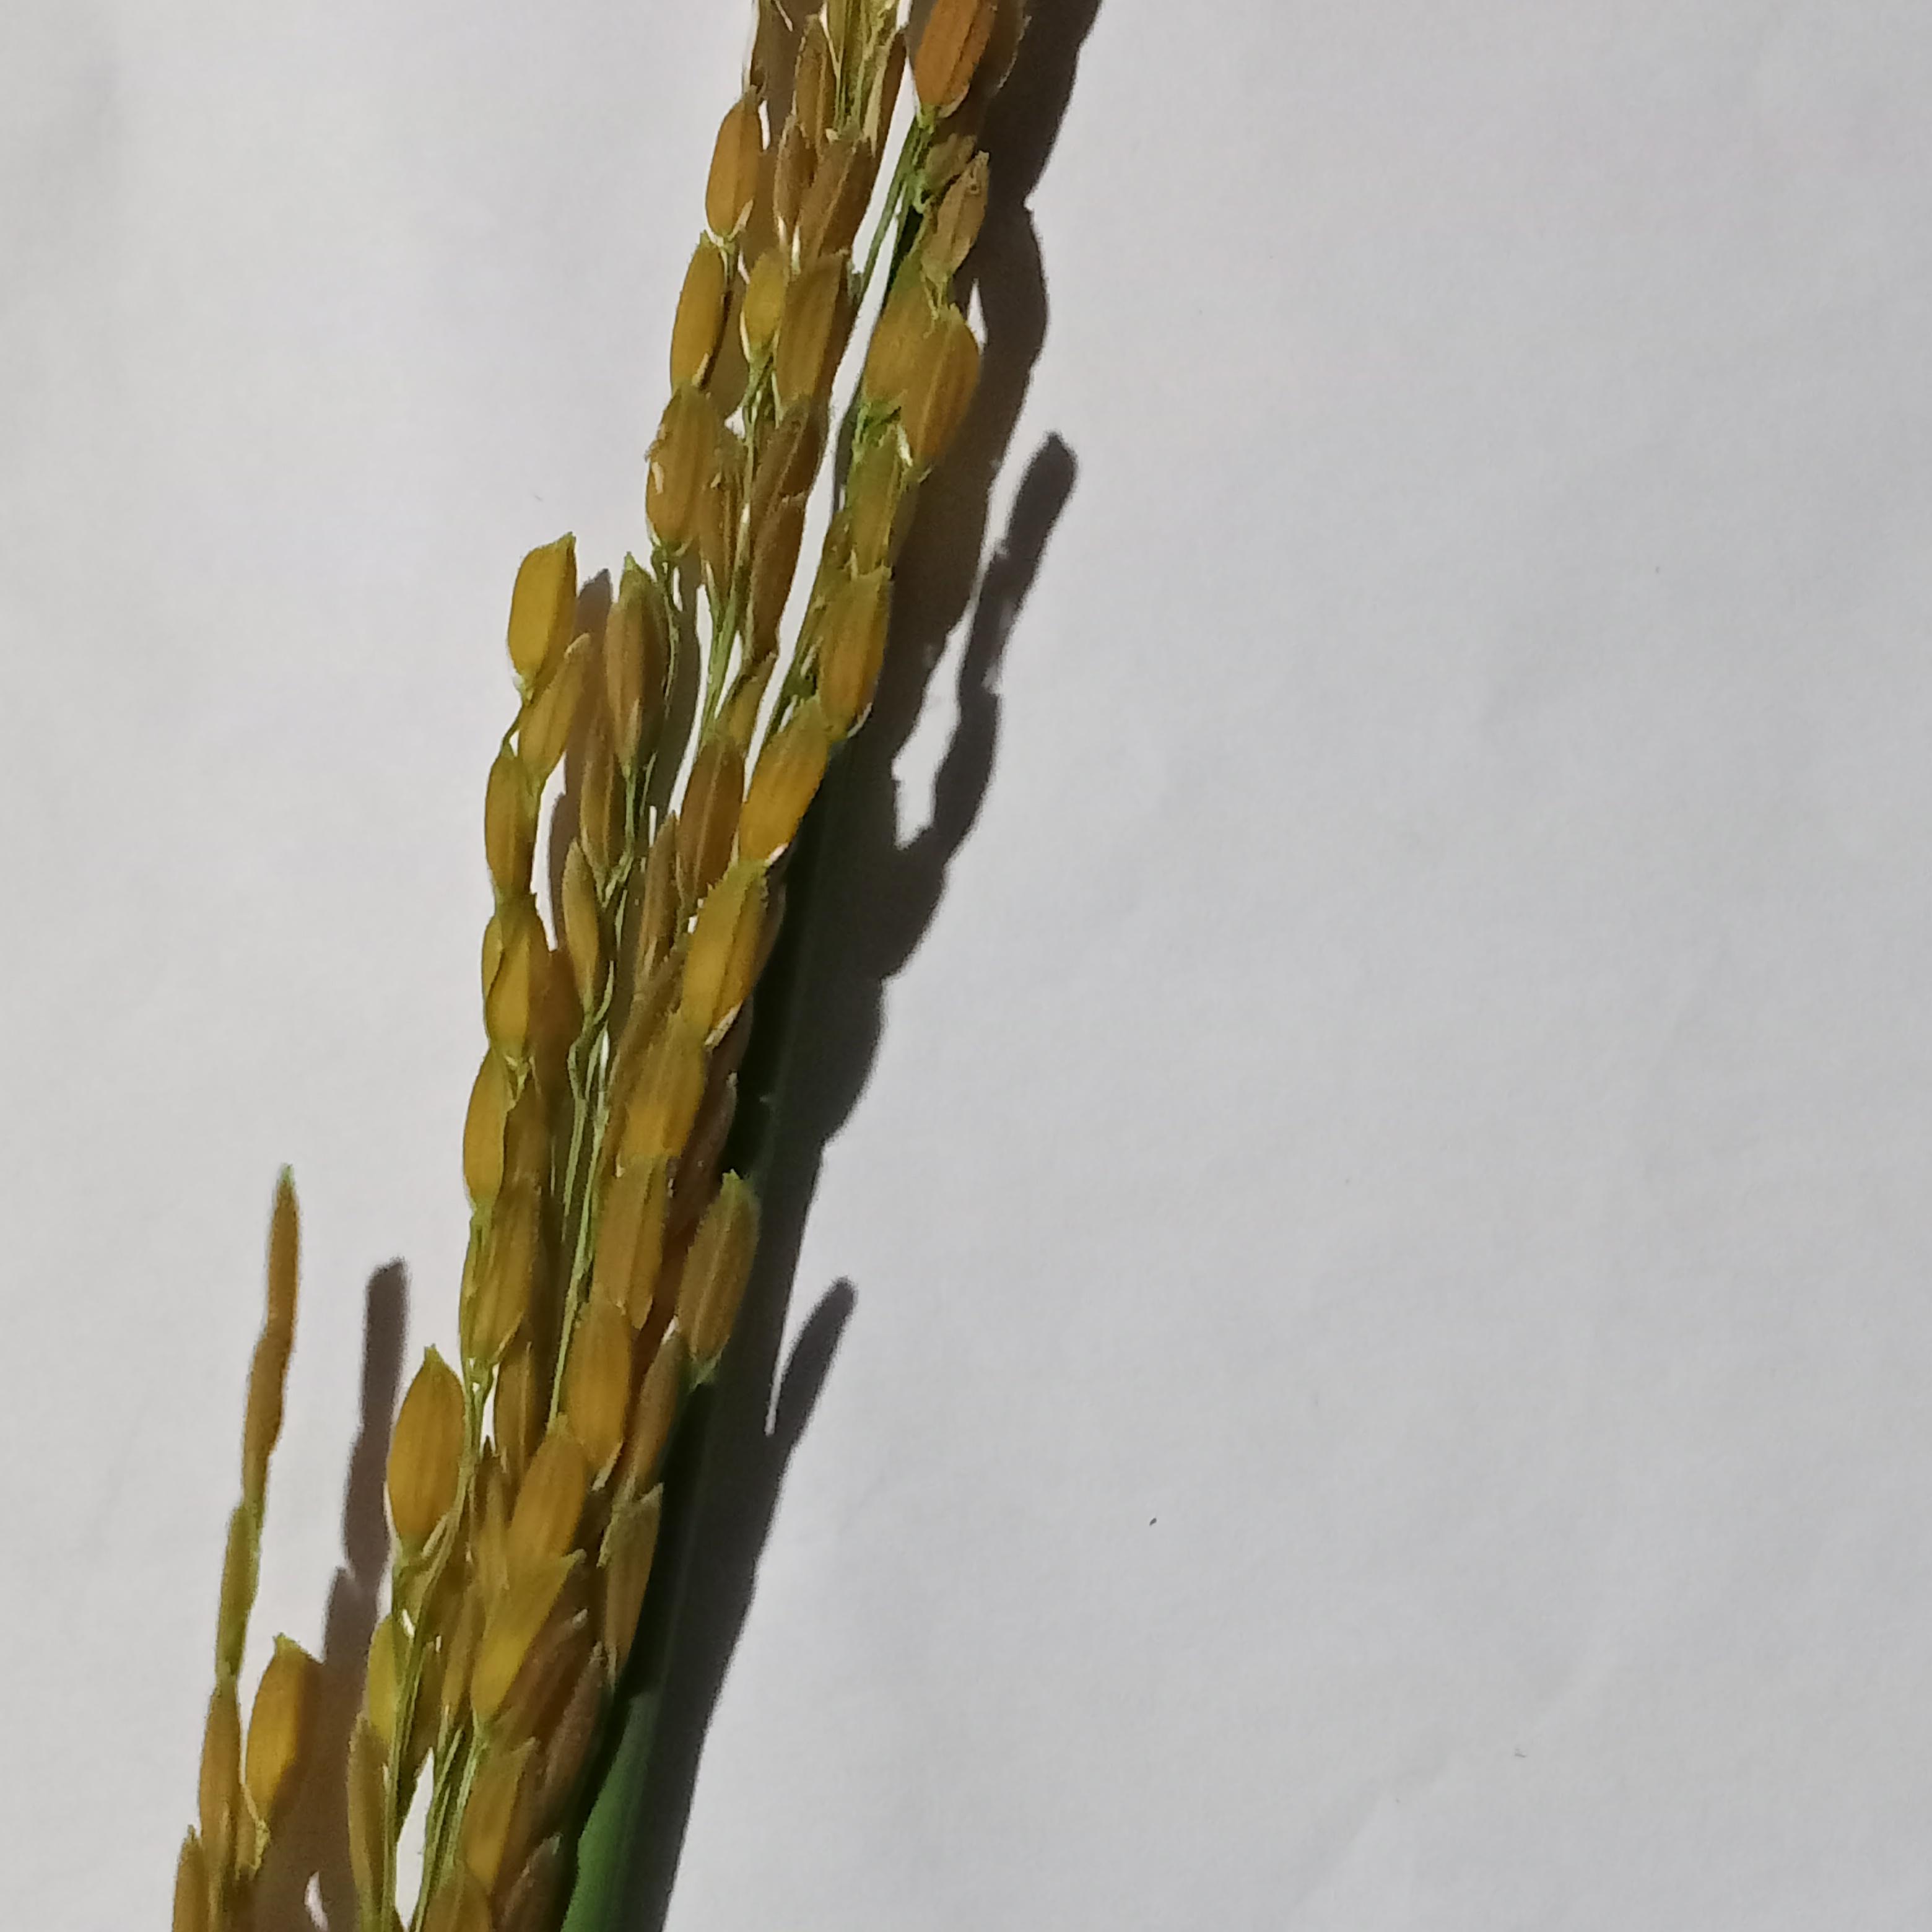
Label: Rice___Neck_Blast